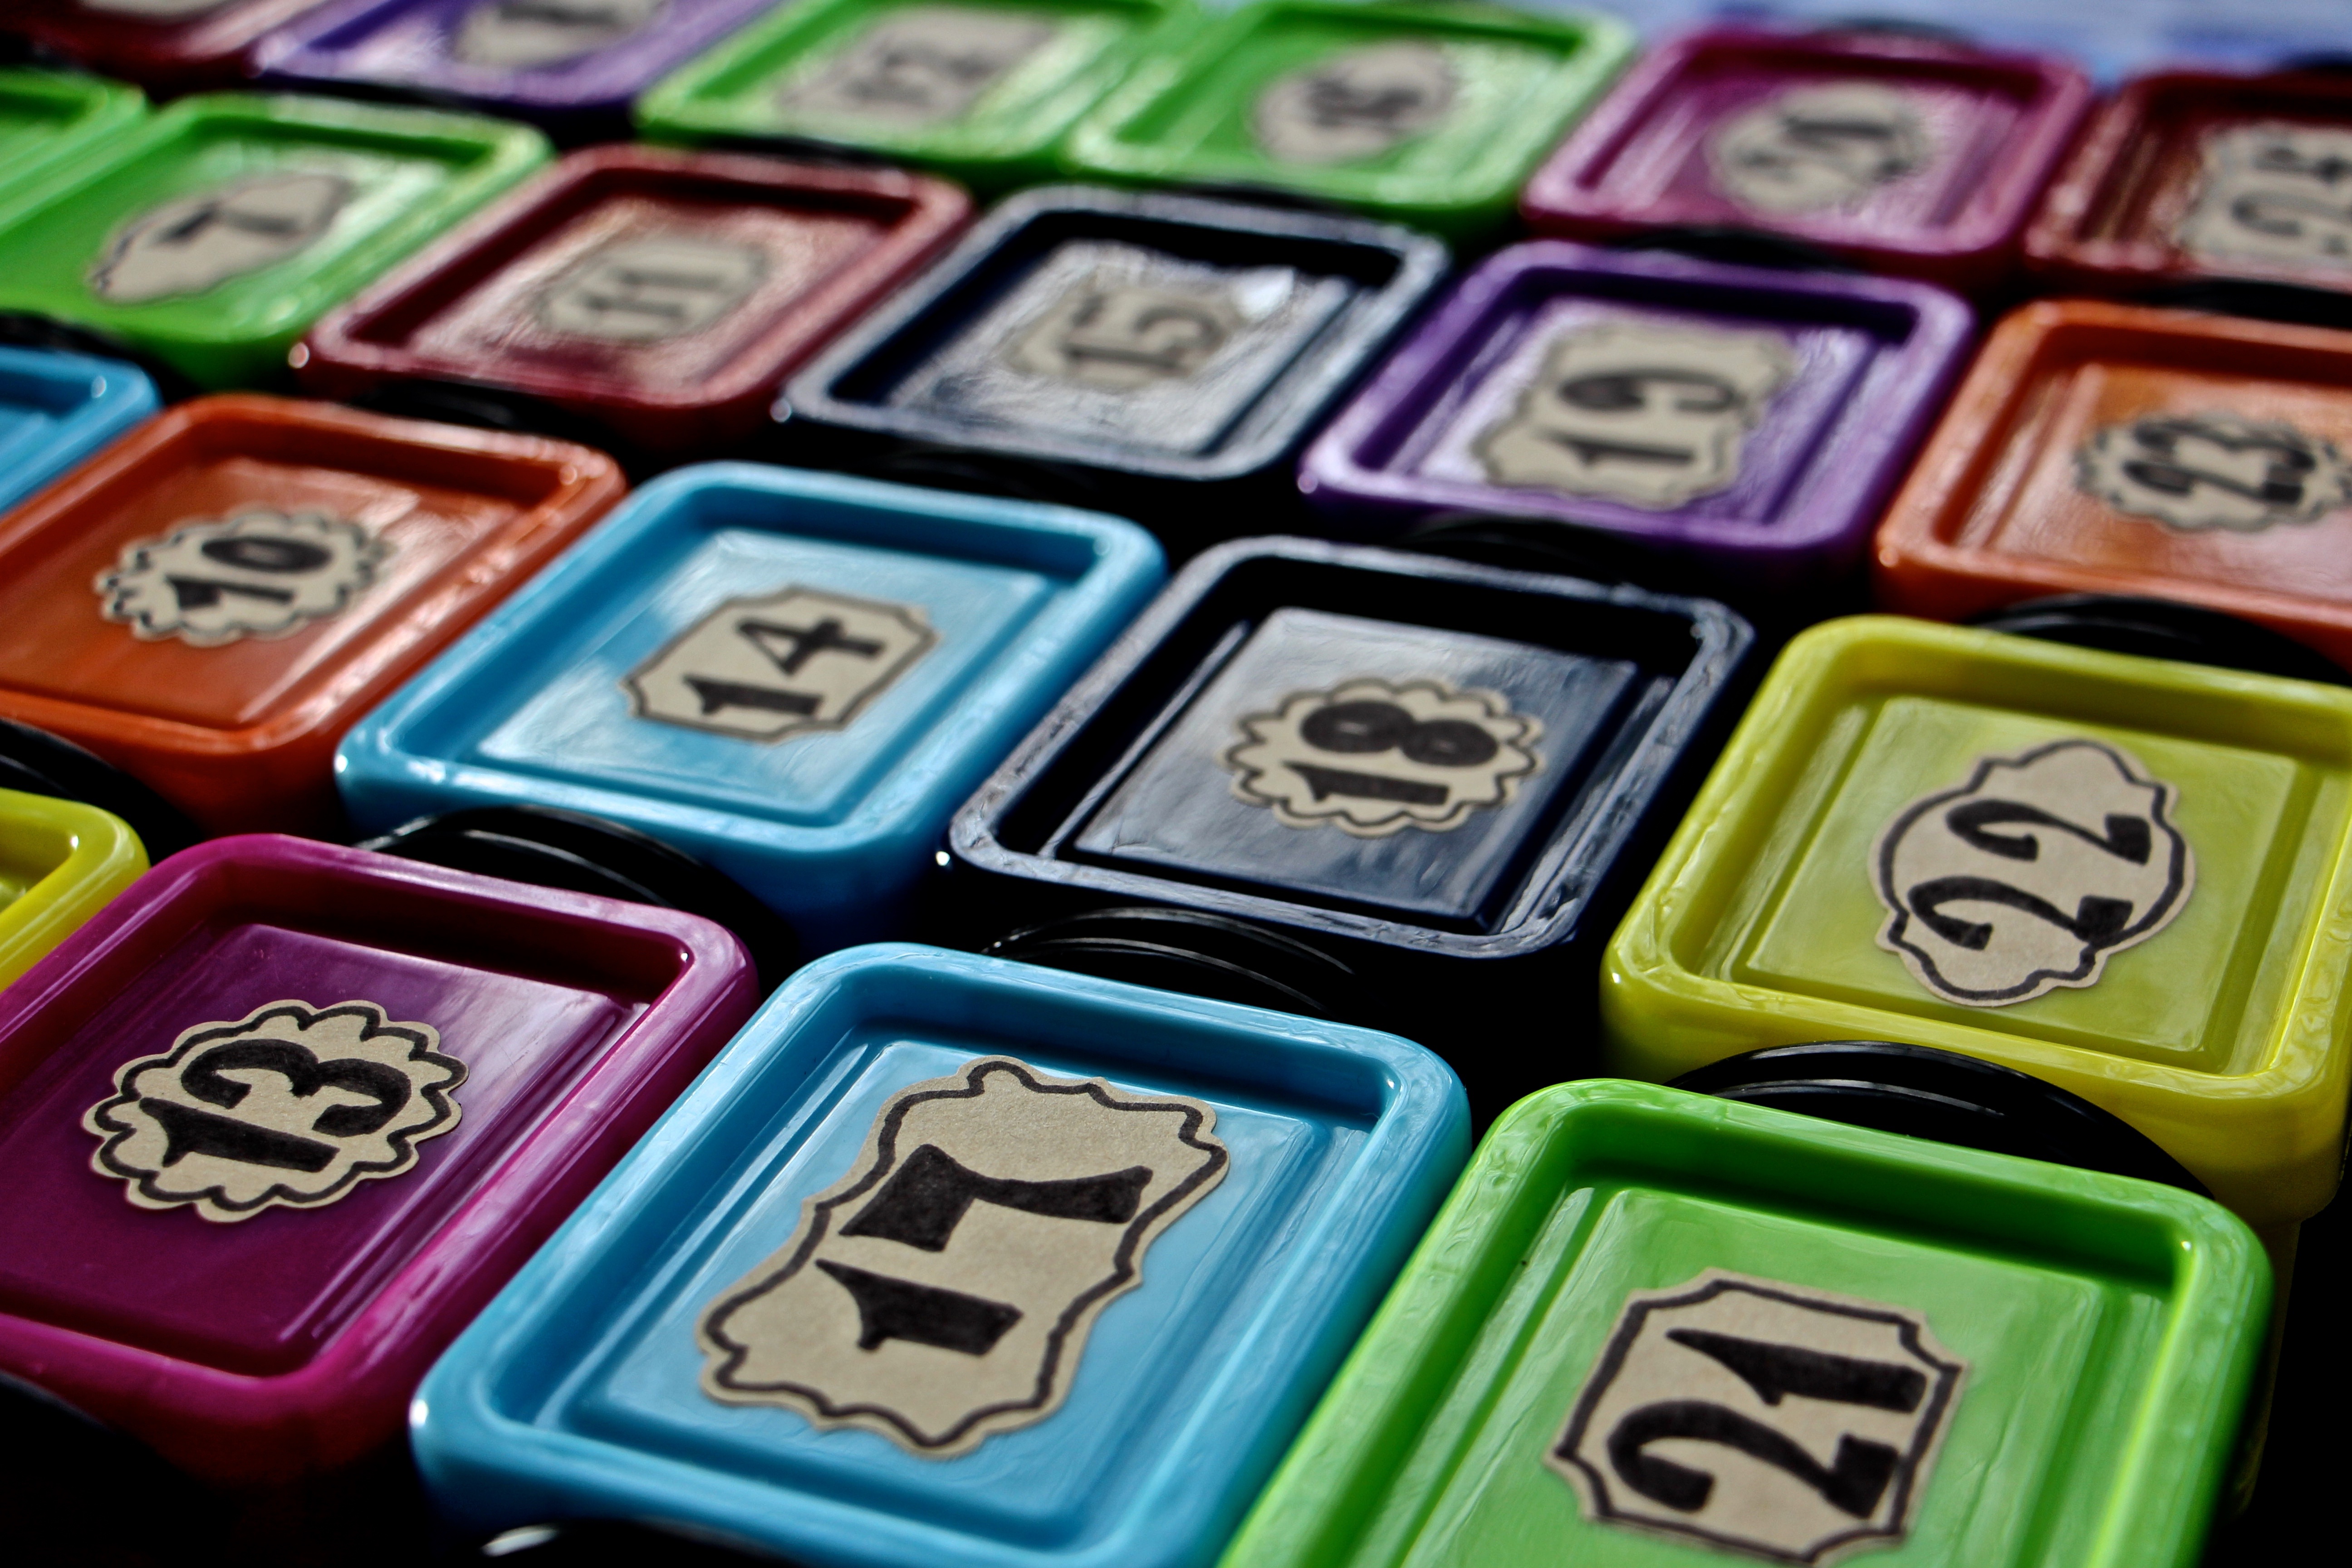
number, symbol, color, colorful, christmas, advent, gifts, font, art, organ, games, pay, advent calendar